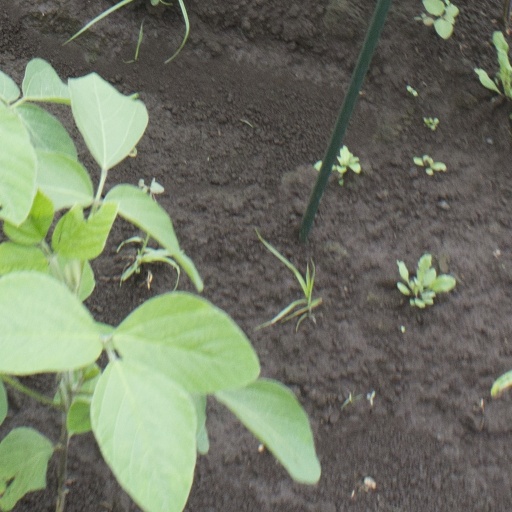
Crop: soybean